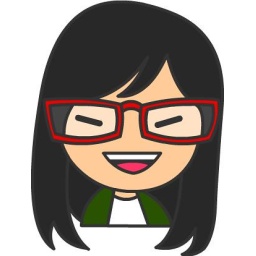
its me in cartoon character, red framed glasses, green cardigan, black and long hair